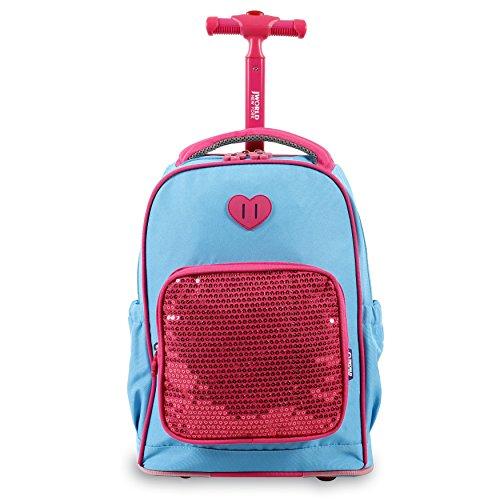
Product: J World New York Kids' Sparkle Rolling Backpack, Sky Blue
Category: Clothing, Shoes & Jewelry | Luggage & Travel Gear | Backpacks | Kids' Backpacks
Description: Front pocket organizer with pencil holder, key fob, and zippered pockets.
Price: $70.00